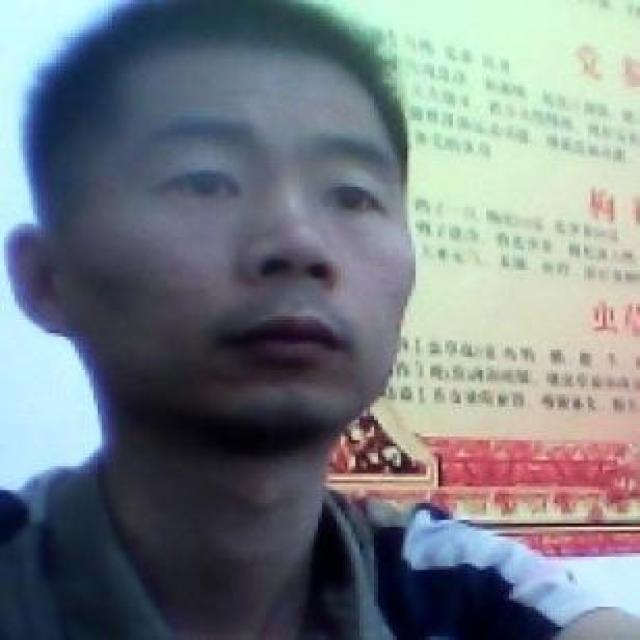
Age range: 21-44